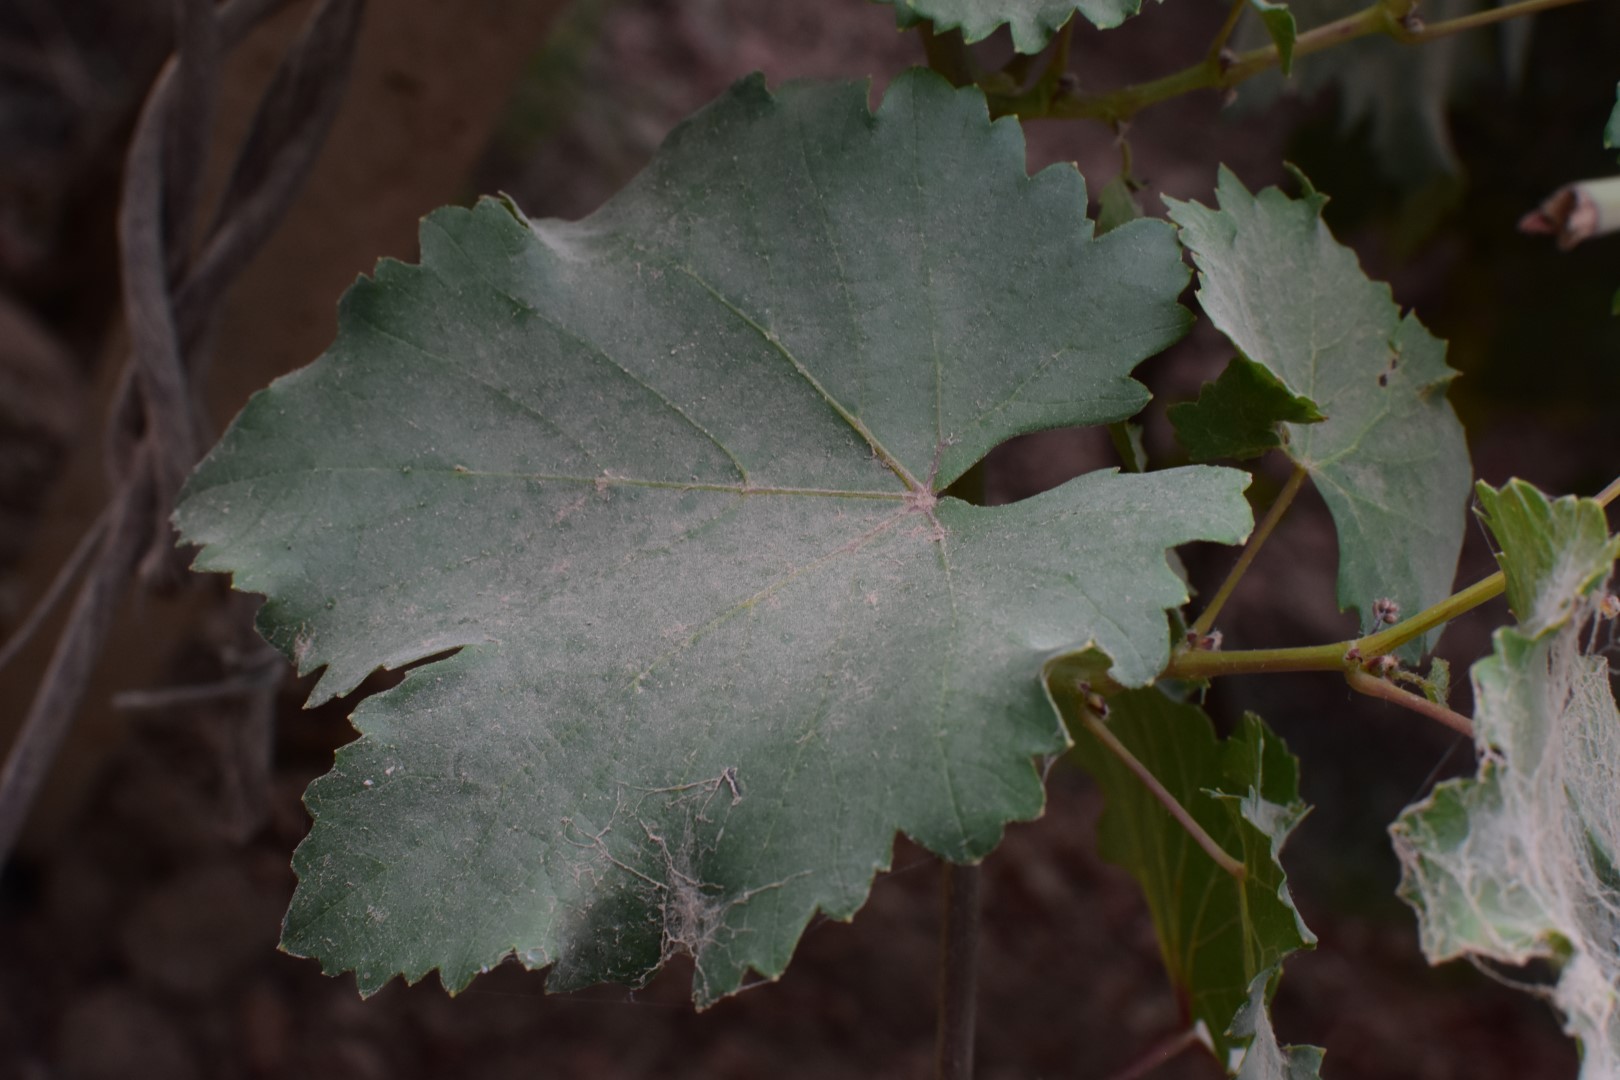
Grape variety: Kamali